Sport in Slovenia

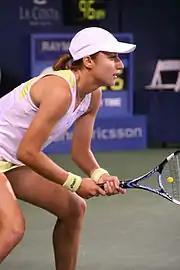
Katarina Srebotnik

Notable Slovenian tennis players include Grega Žemlja, Tamara Zidanšek, Katarina Srebotnik, Blaž Kavčič, Polona Hercog, Maša Zec Peškirič and Nastja Kolar.